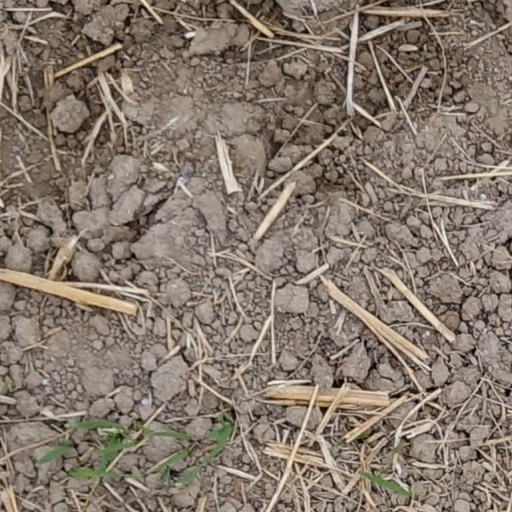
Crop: wheat